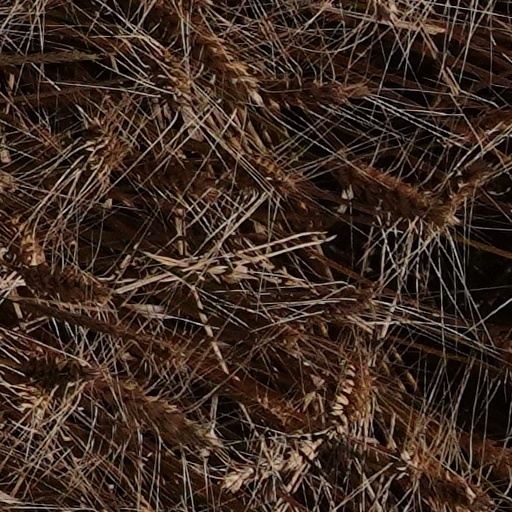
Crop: wheat